Friedrich Wilhelm Birnstiel

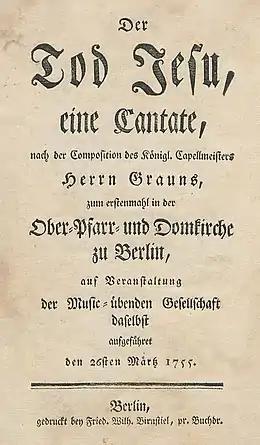
Title page of Graun's "Der Tod Jesu".

The volumes contained works by Johann Friedrich Agricola, Carl Philipp Emanuel Bach, Johann Christian Bach, Franz Benda, Carl Friedrich Christian Fasch, Johann Gottlieb Graun, Carl Heinrich Graun, Johann Philipp Kirnberger, Christian Gottfried Krause, Friedrich Wilhelm Marpurg, Christoph Nichelmann and Johann Joachim Quantz.